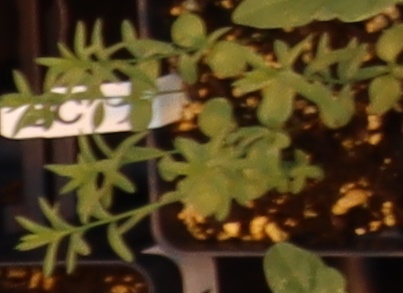
Label: Flax